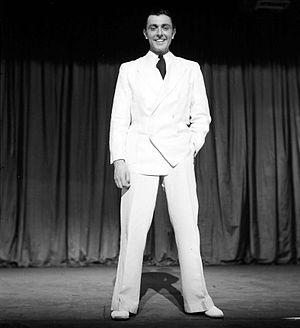
Jacques Tatischeff, dit Jacques Tati, est un réalisateur, acteur et scénariste français, né le 9 octobre 1907 au Pecq, près du square portant aujourd'hui son nom, et mort le 4 novembre 1982 à Paris.
Monsieur Hulot est un personnage de cinéma créé et interprété par le réalisateur, acteur et scénariste français, Jacques Tati, apparu en 1953 dans Les Vacances de monsieur Hulot.